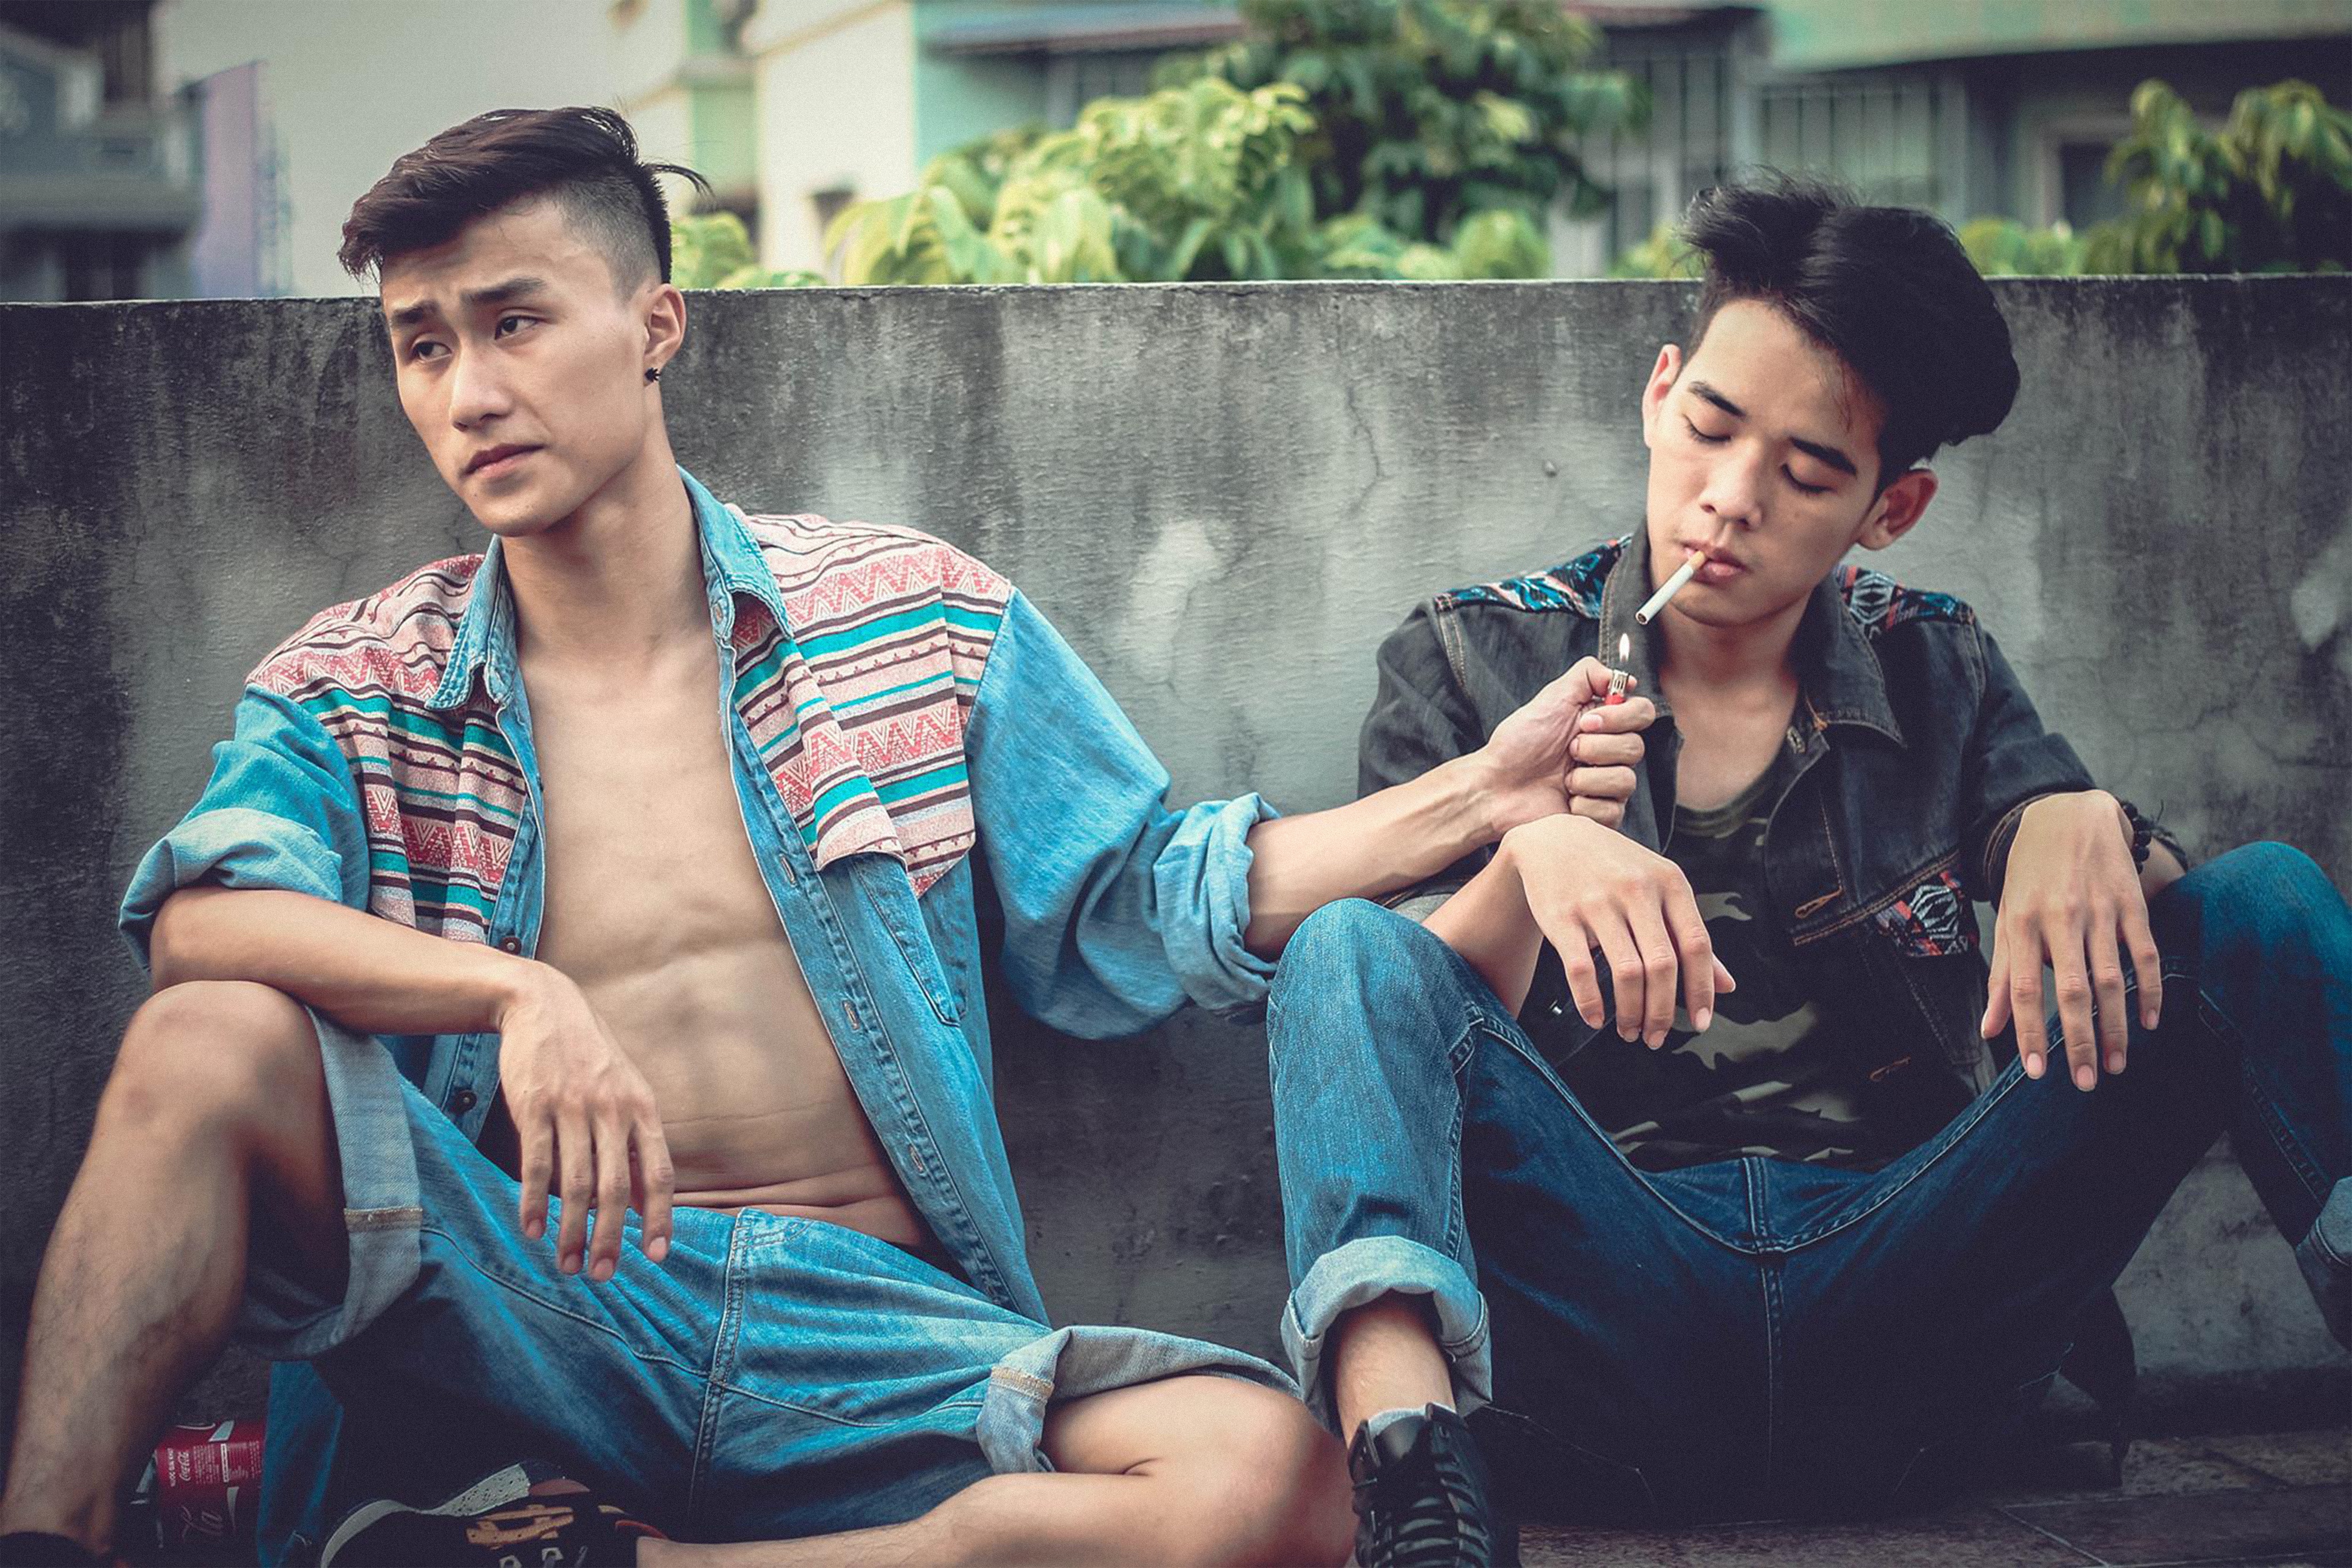
people, photography, photo shoot